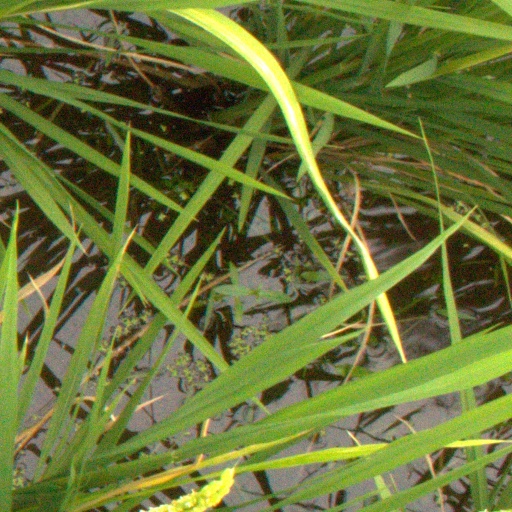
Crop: rice